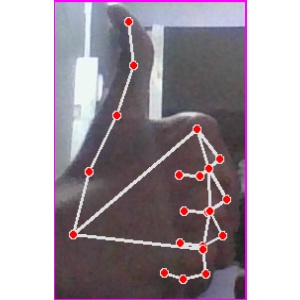
अक्षर: थ